Hargeisa

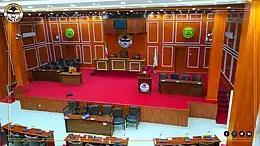
Meeting hall of Somaliland House of Representatives.

Situated in the Maroodi Jeh region of Somaliland, Hargeisa is the seat of the Somaliland's Parliament, the presidential palace, and government ministries.